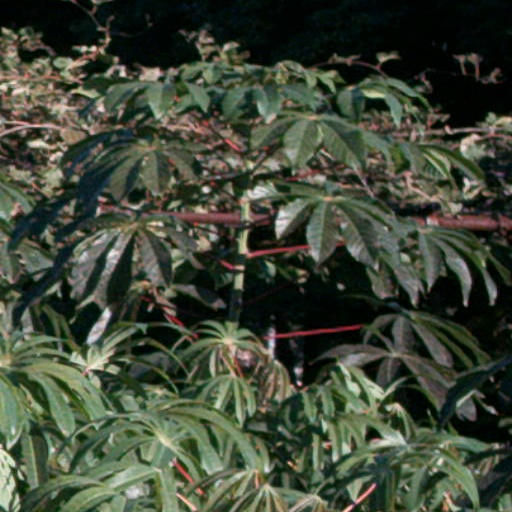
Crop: cassava